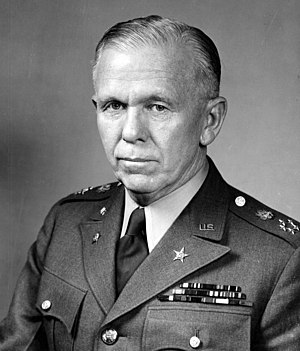
Kinesiske borgerkrig / Magtkamp (1945-1947)
General George Marshall.
Med Den kinesiske borgerkrig menes den borgerkrig som rasede i Kina i flere tiår i første halvdel af 1900-tallet. I Kina omtales den som den nationalistisk-kommunistiske borgerkrig. Borgerkrigen var oprindelig en konflikt mellem henholdsvis Kuomintang, det kinesiske nationalparti, og ulige regionale militærledere, siden overvejende mellem Kuomintang og det kinesiske kommunistparti. Krigen begyndte i 1926, da Koumintang, ledet af den nyligt udnævnte generalissimo Chiang Kai-shek satte en stopper for venstreorienteret og kommunistisk infiltration af nationalpartiet ved at fratage kommunisterne deres medlemskab. Konflikten sluttede i 1949 med et uofficielt ophør af fjendtlighederne, da kommunisterne havde opnået kontrol over hovedlandet Kina, og nationalisterne havde kontrol over øerne Taiwan, Penghu og flere fuji'anske øer.